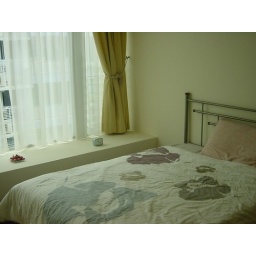
Master bedroom and bed. Window looks over roof terrace. It is big baywindow and very light